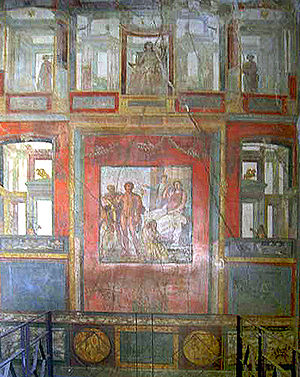
Romersk vægmaleri / Maleriernes opbygning på væggen / 4. stil: Fantasistil
Romerske vægmalerier inddeles i de forskellige stilarter, der blev brugt i det romerske rige fra det 3. århundrede f.Kr. til senantikken. Hverken før eller senere har vægmalerier haft så stor udbredelse. De findes i de riges boliger, men også i små beboelsesbygninger i den dybeste provins, fra Britannien til Egypten, fra Pannonien til Marokko.